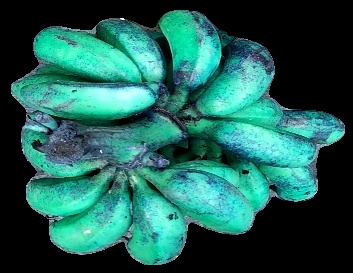
Variety: rasbale
Grade: grade3